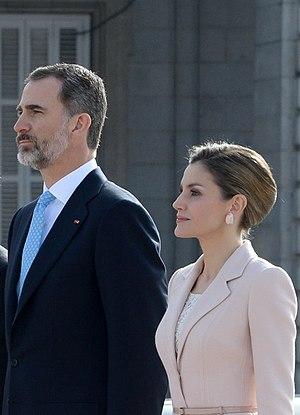
Carme María Chacón Piqueras [ˈkaɾme maˈɾia t͡ʃaˈkõm piˈkɛɾas] est une femme d'État espagnole membre du Parti des socialistes de Catalogne, née le 13 mars 1971 à Esplugues de Llobregat et morte le 9 avril 2017 à Madrid.